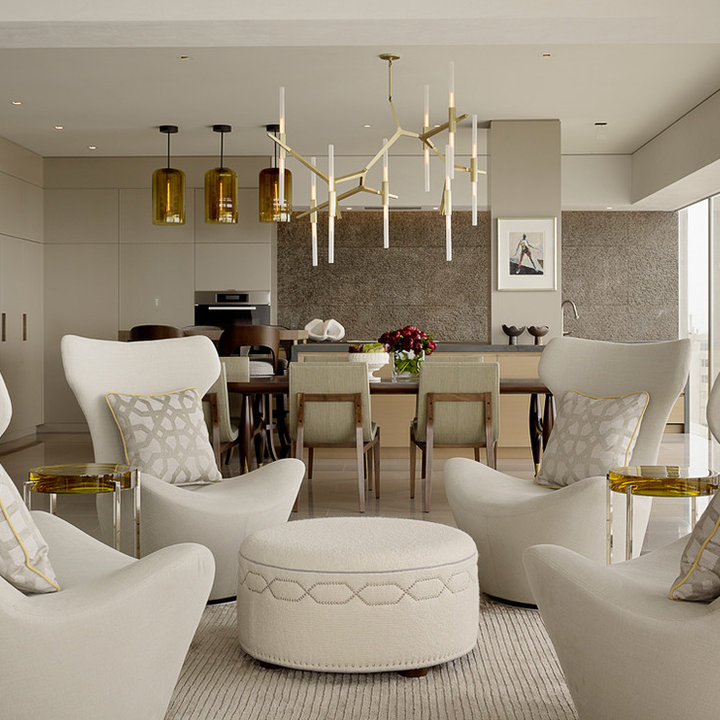
Style: Glamour